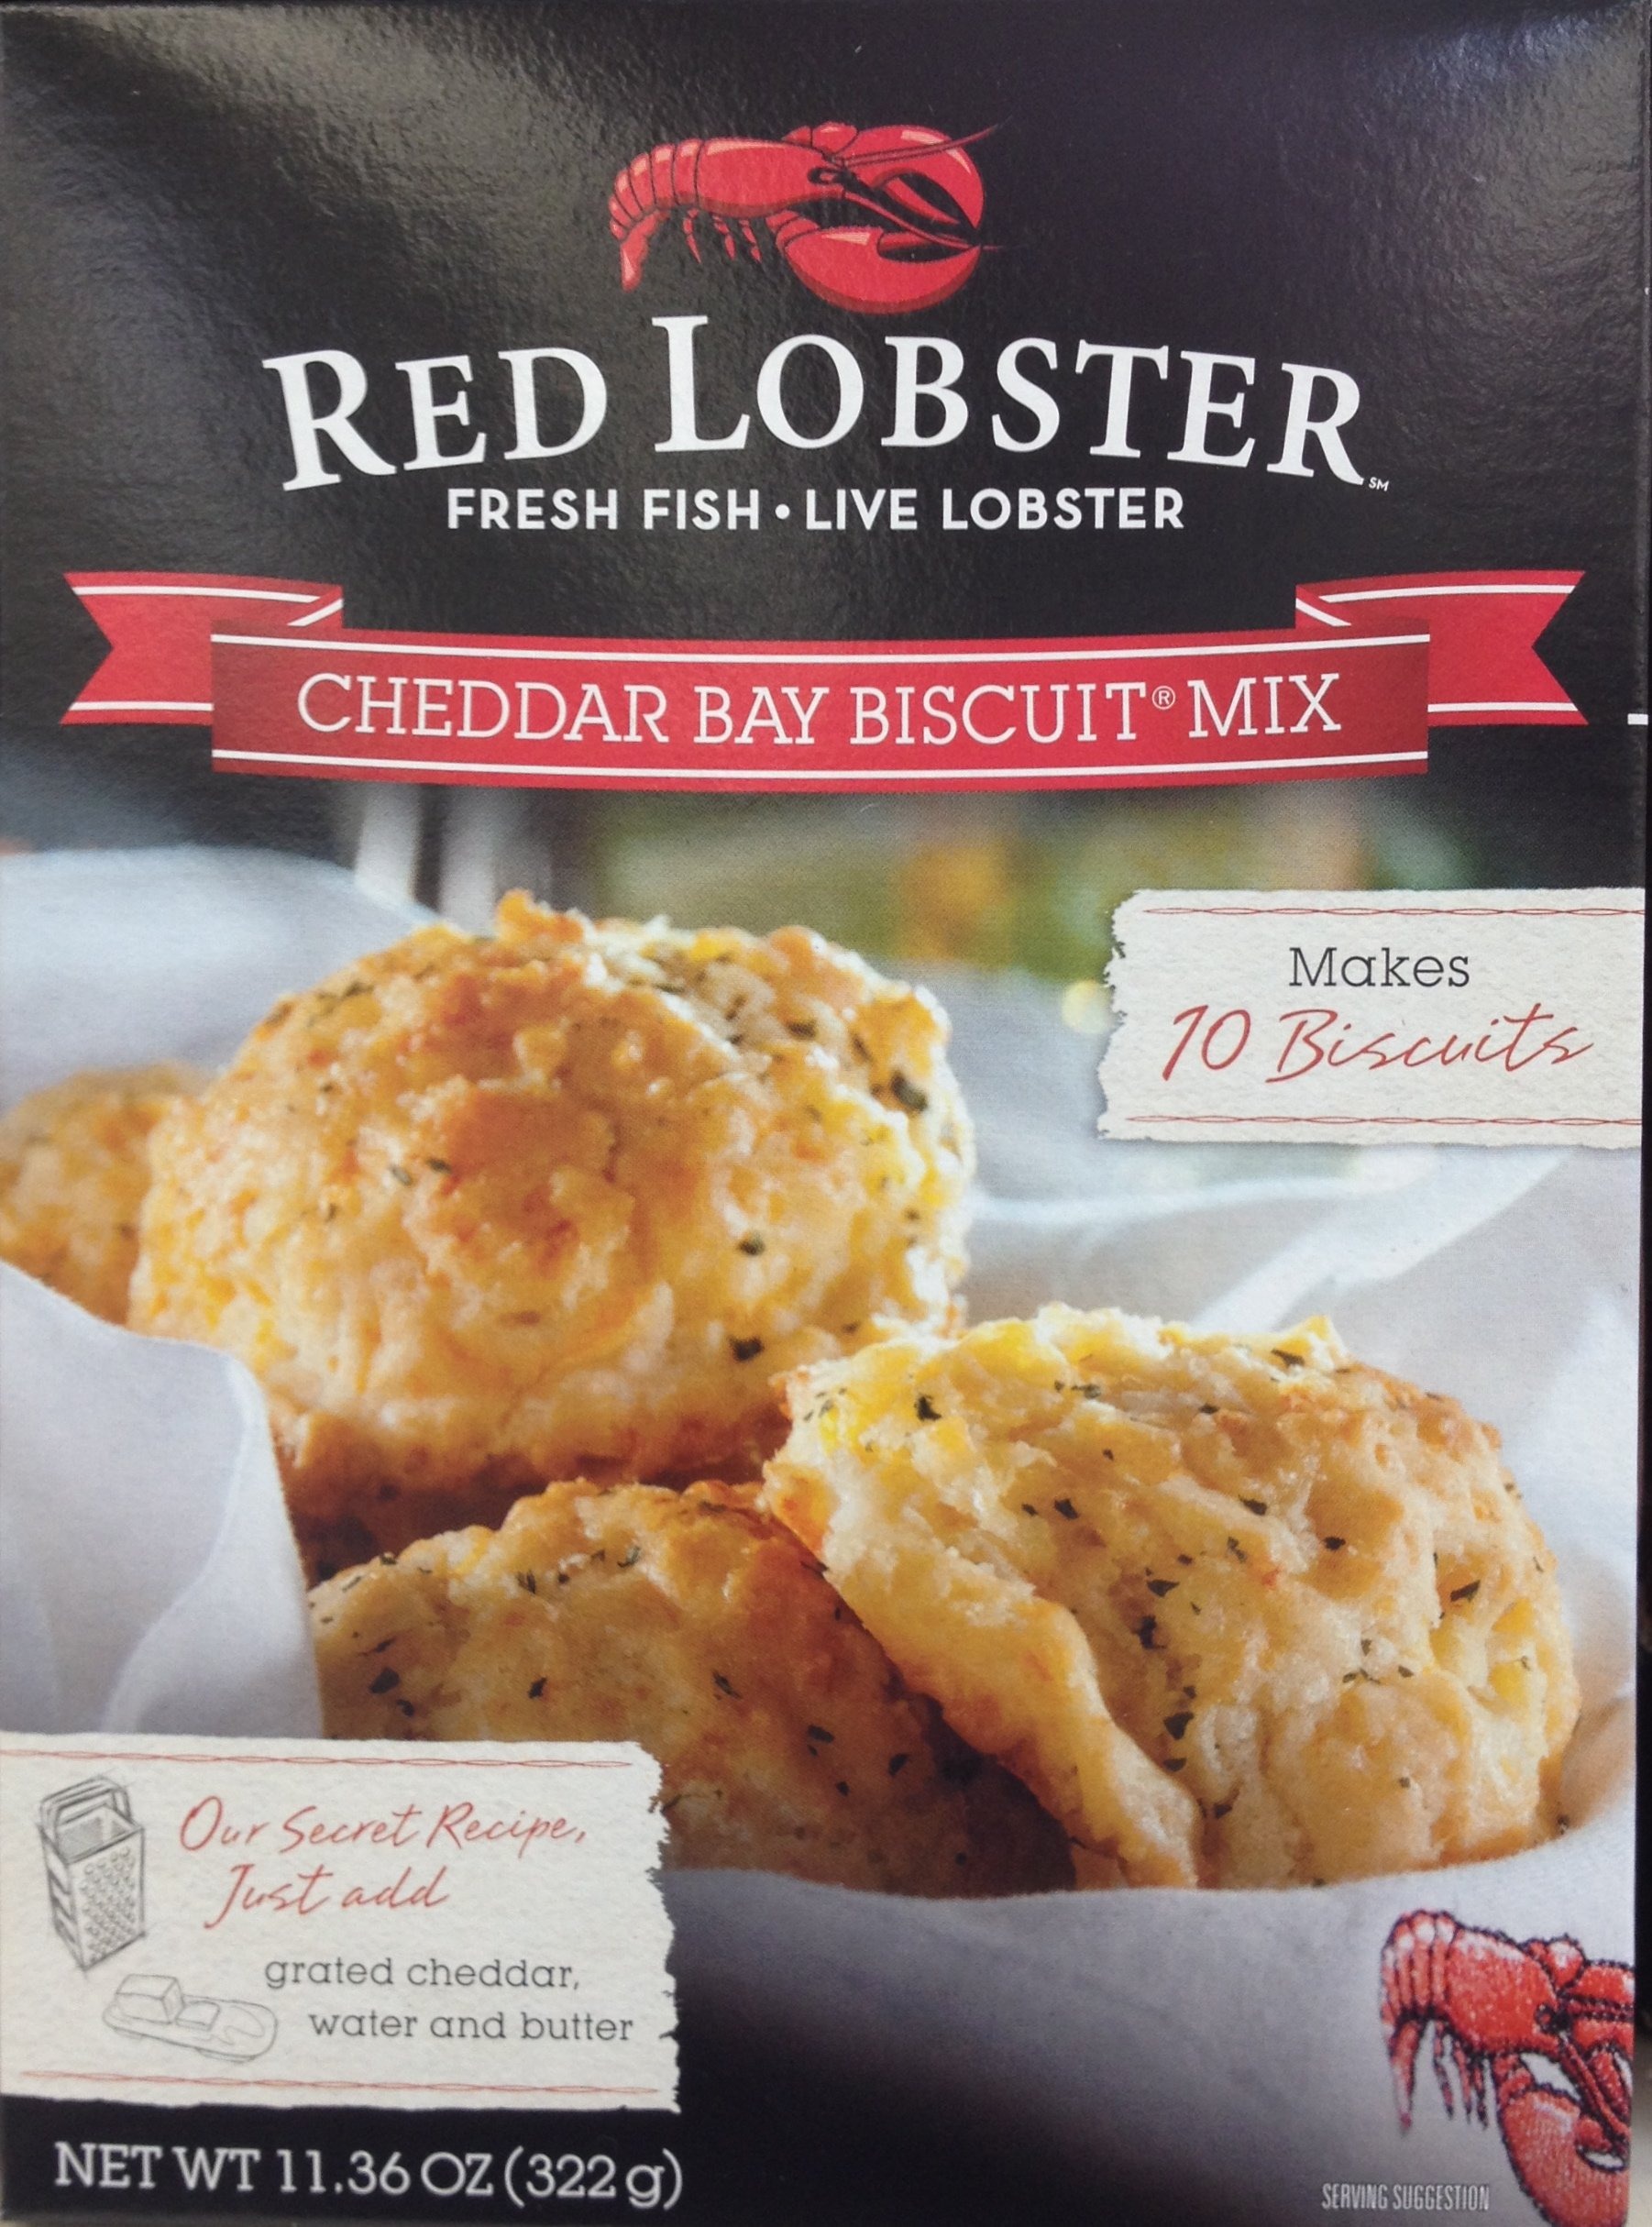
Item Name: Red Lobster CHEDDAR BAY Biscuit Mix 11.36oz (5 Pack)
Value: 56.8
Unit: Ounce

Price: 2.99